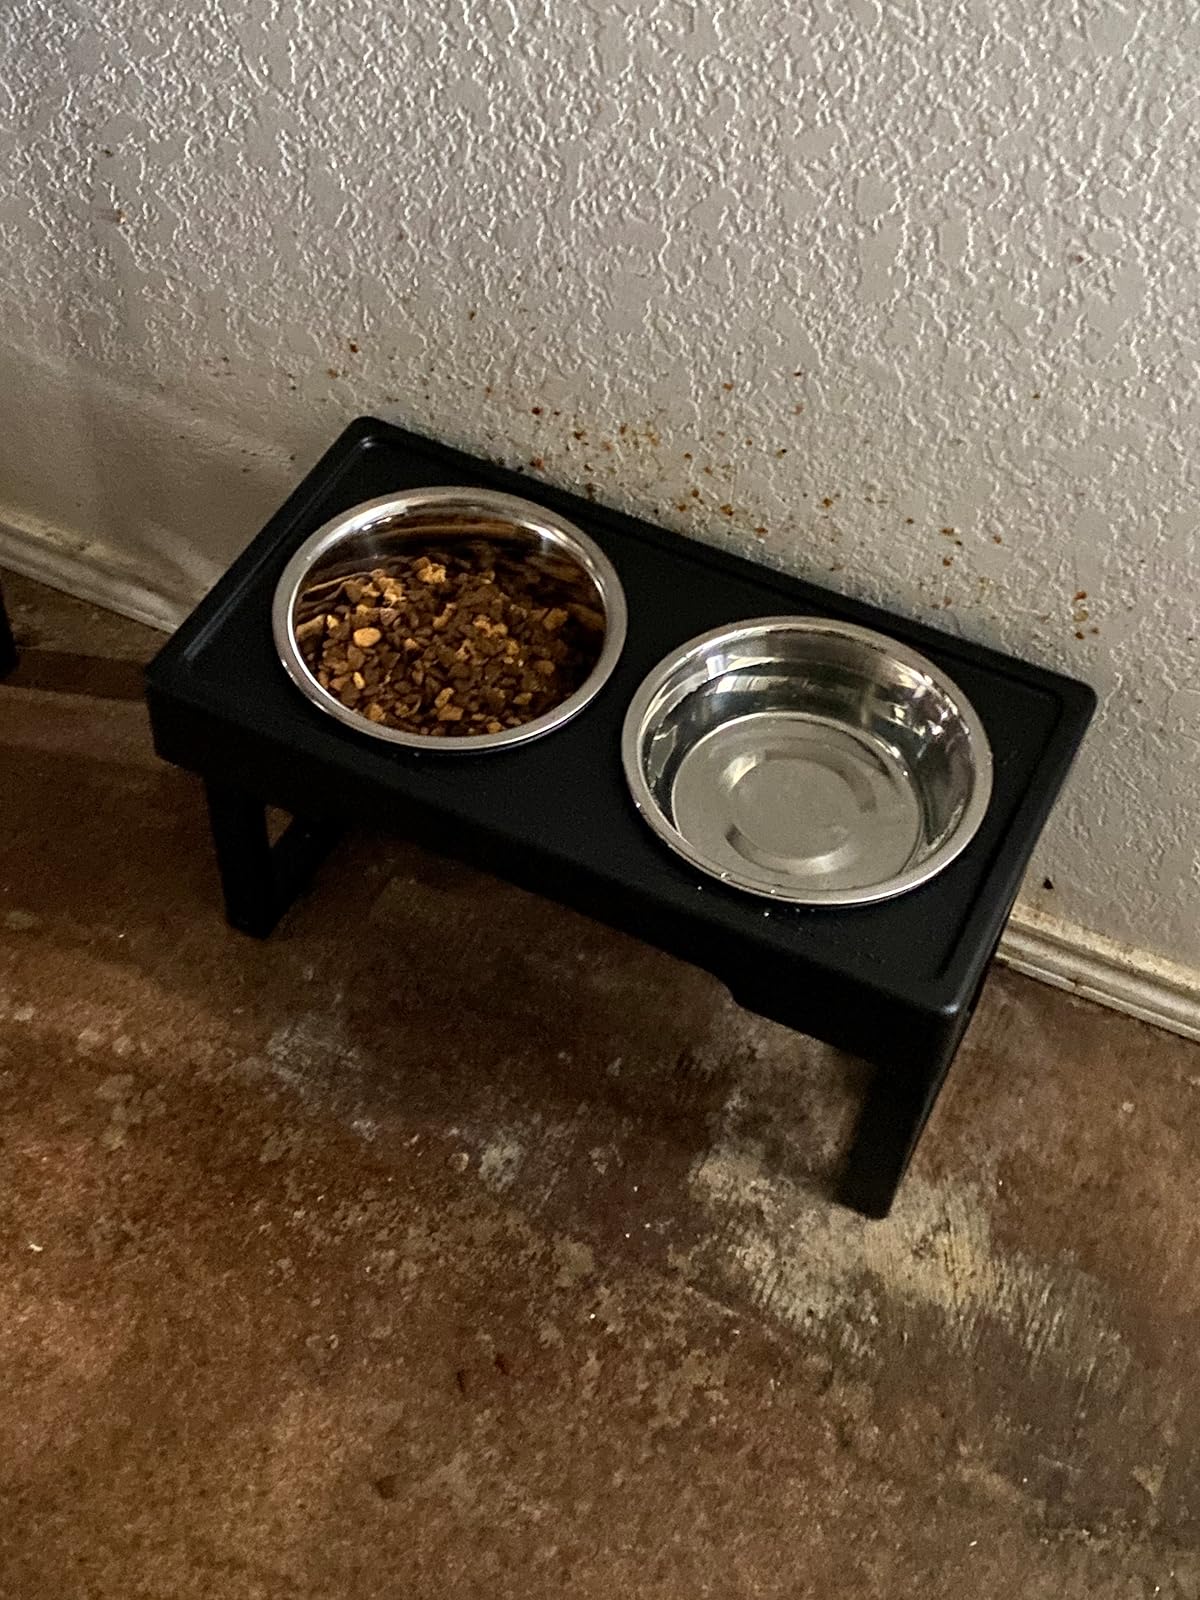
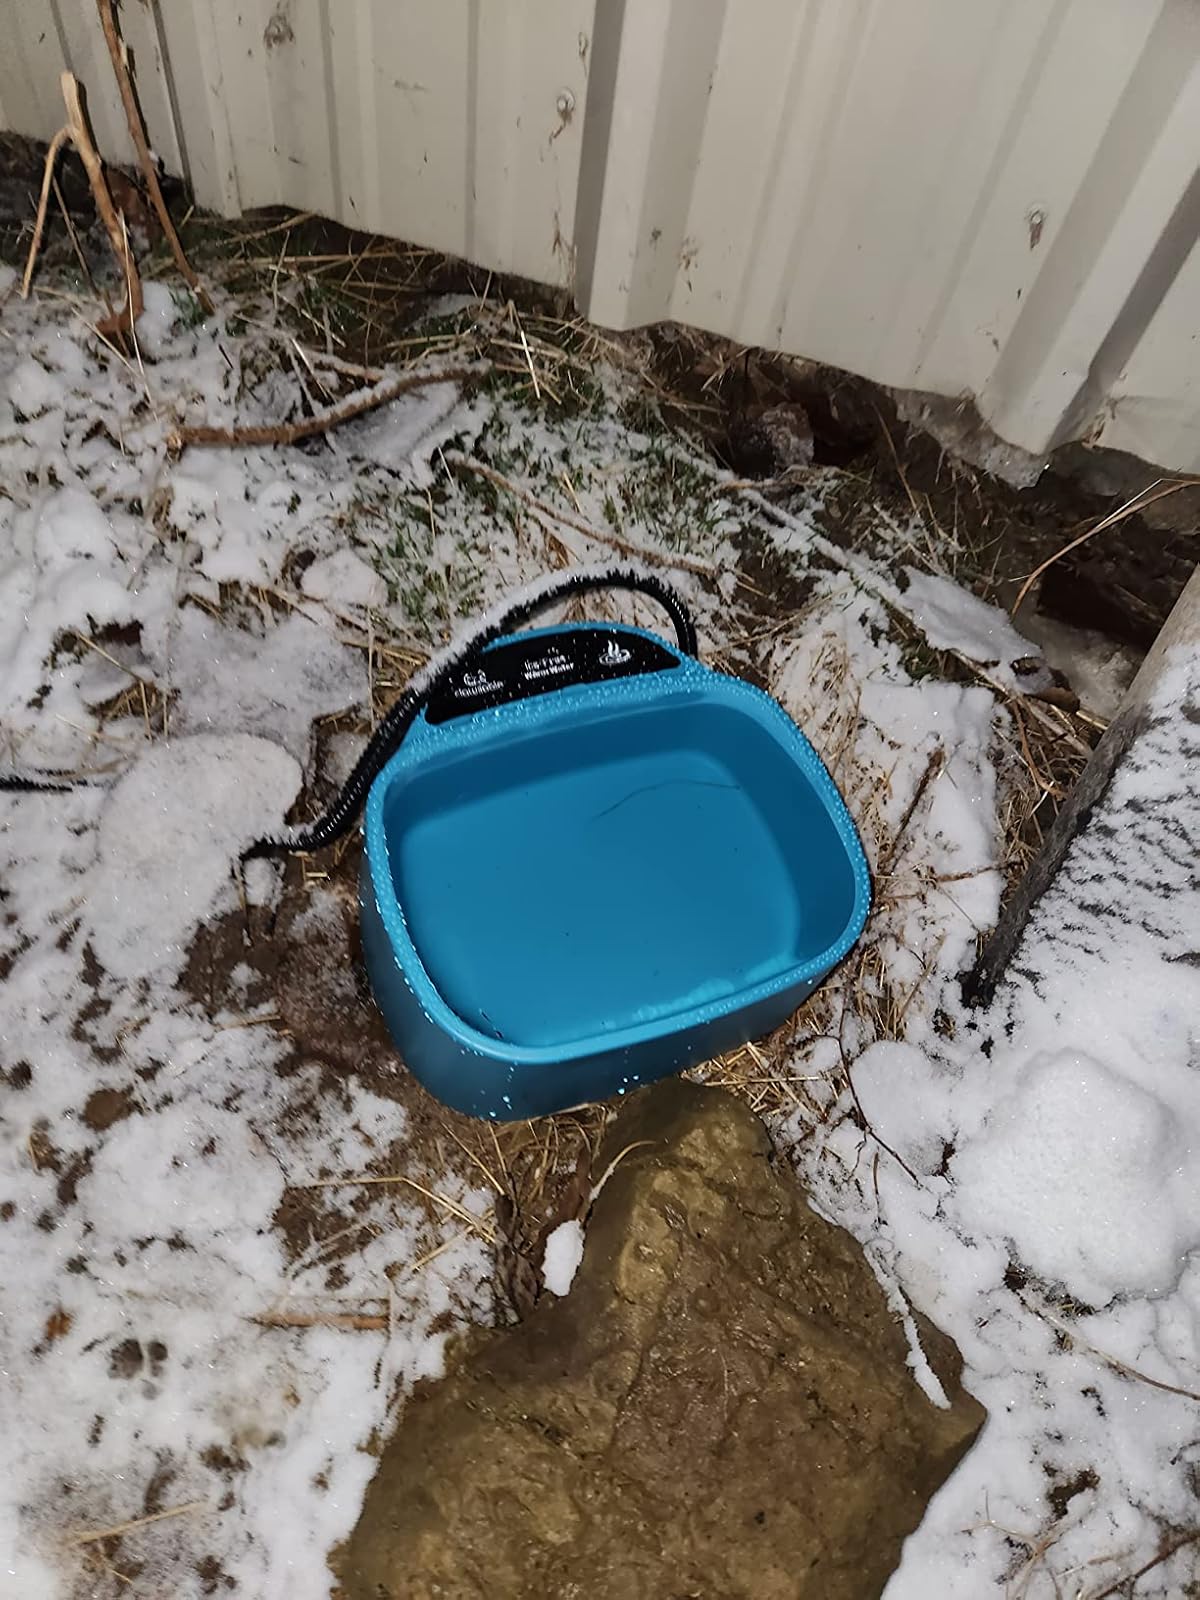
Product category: items_bowl
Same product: no